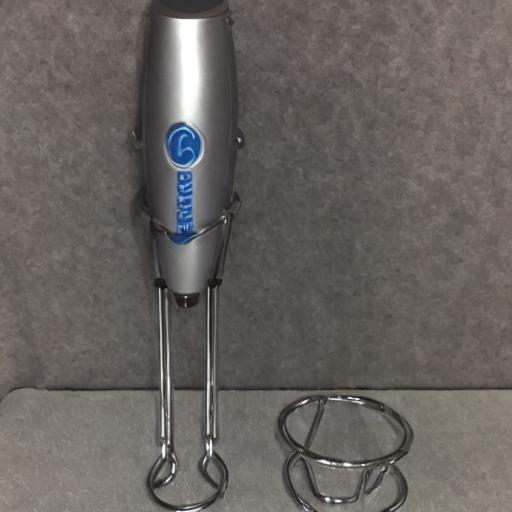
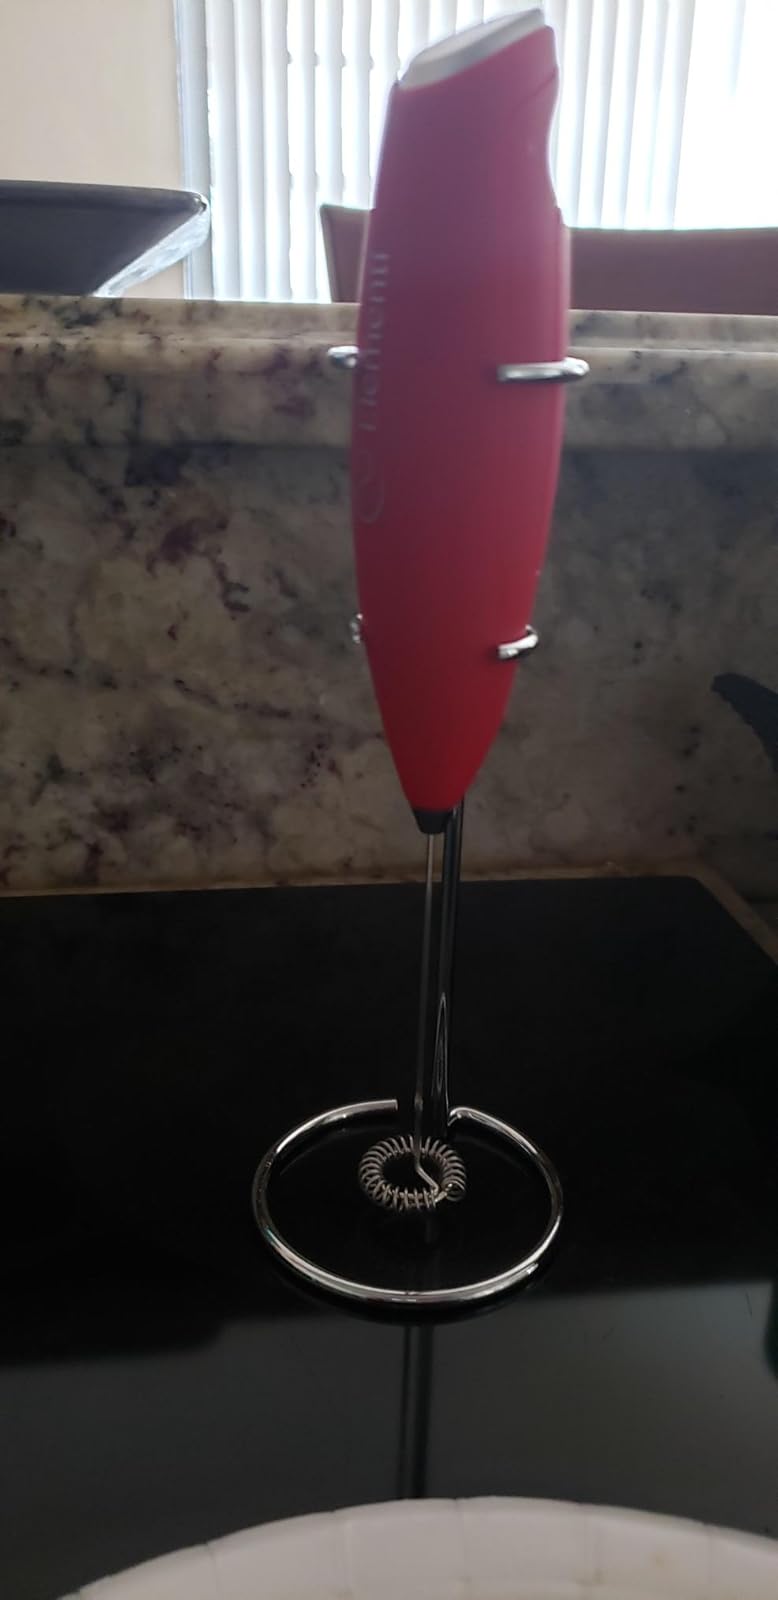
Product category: items_mixer
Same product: no